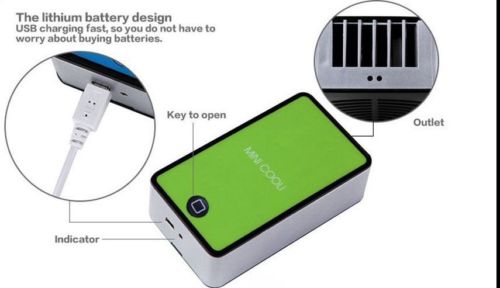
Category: fan